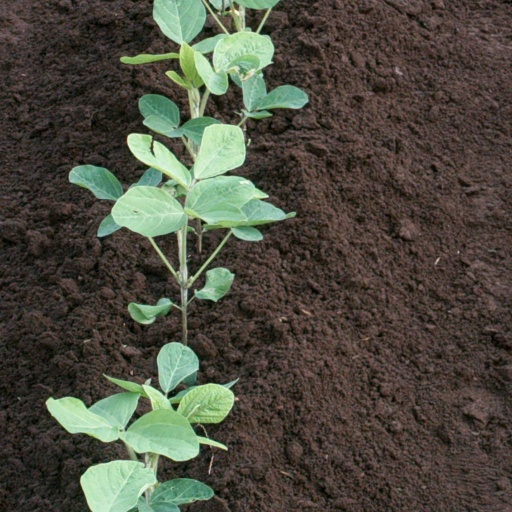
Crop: soybean